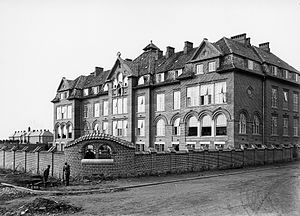
Sankt Josephs Hospital (Aarhus)
Sct. Josephs Hospital blev opført i 1907 og var tegnet af arkitekten Thorkel Møller, som gav bygningen sit smukke udseende.
Sankt Joseph Hospital i Aarhus var et hospital bestyret og drevet af Søstrene fra den katolske orden Sankt Joseph Søstrene. Hospital fungerede fra 1907 til 1986 og lå på Bülowsgade 68.